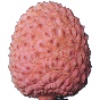
Label: lychee